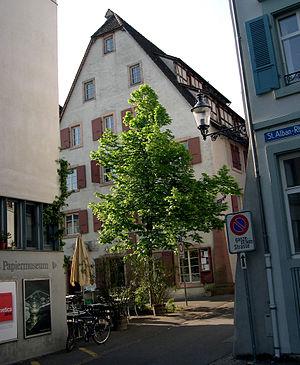
Les musées de Bâle sont un ensemble de musées regroupés dans la ville de Bâle et sa proche région. Ils couvrent une vaste palette de collections principalement consacrées aux beaux-arts. Les collections abritent de nombreuses œuvres d’importance internationale. Avec au moins trois douzaines d’établissements, collections culturelles des villages périphériques non incluses, la densité de musées est particulièrement élevée comparée à celle de régions urbaines de taille similaire. Quelque un million et demi de visiteurs affluent chaque année.